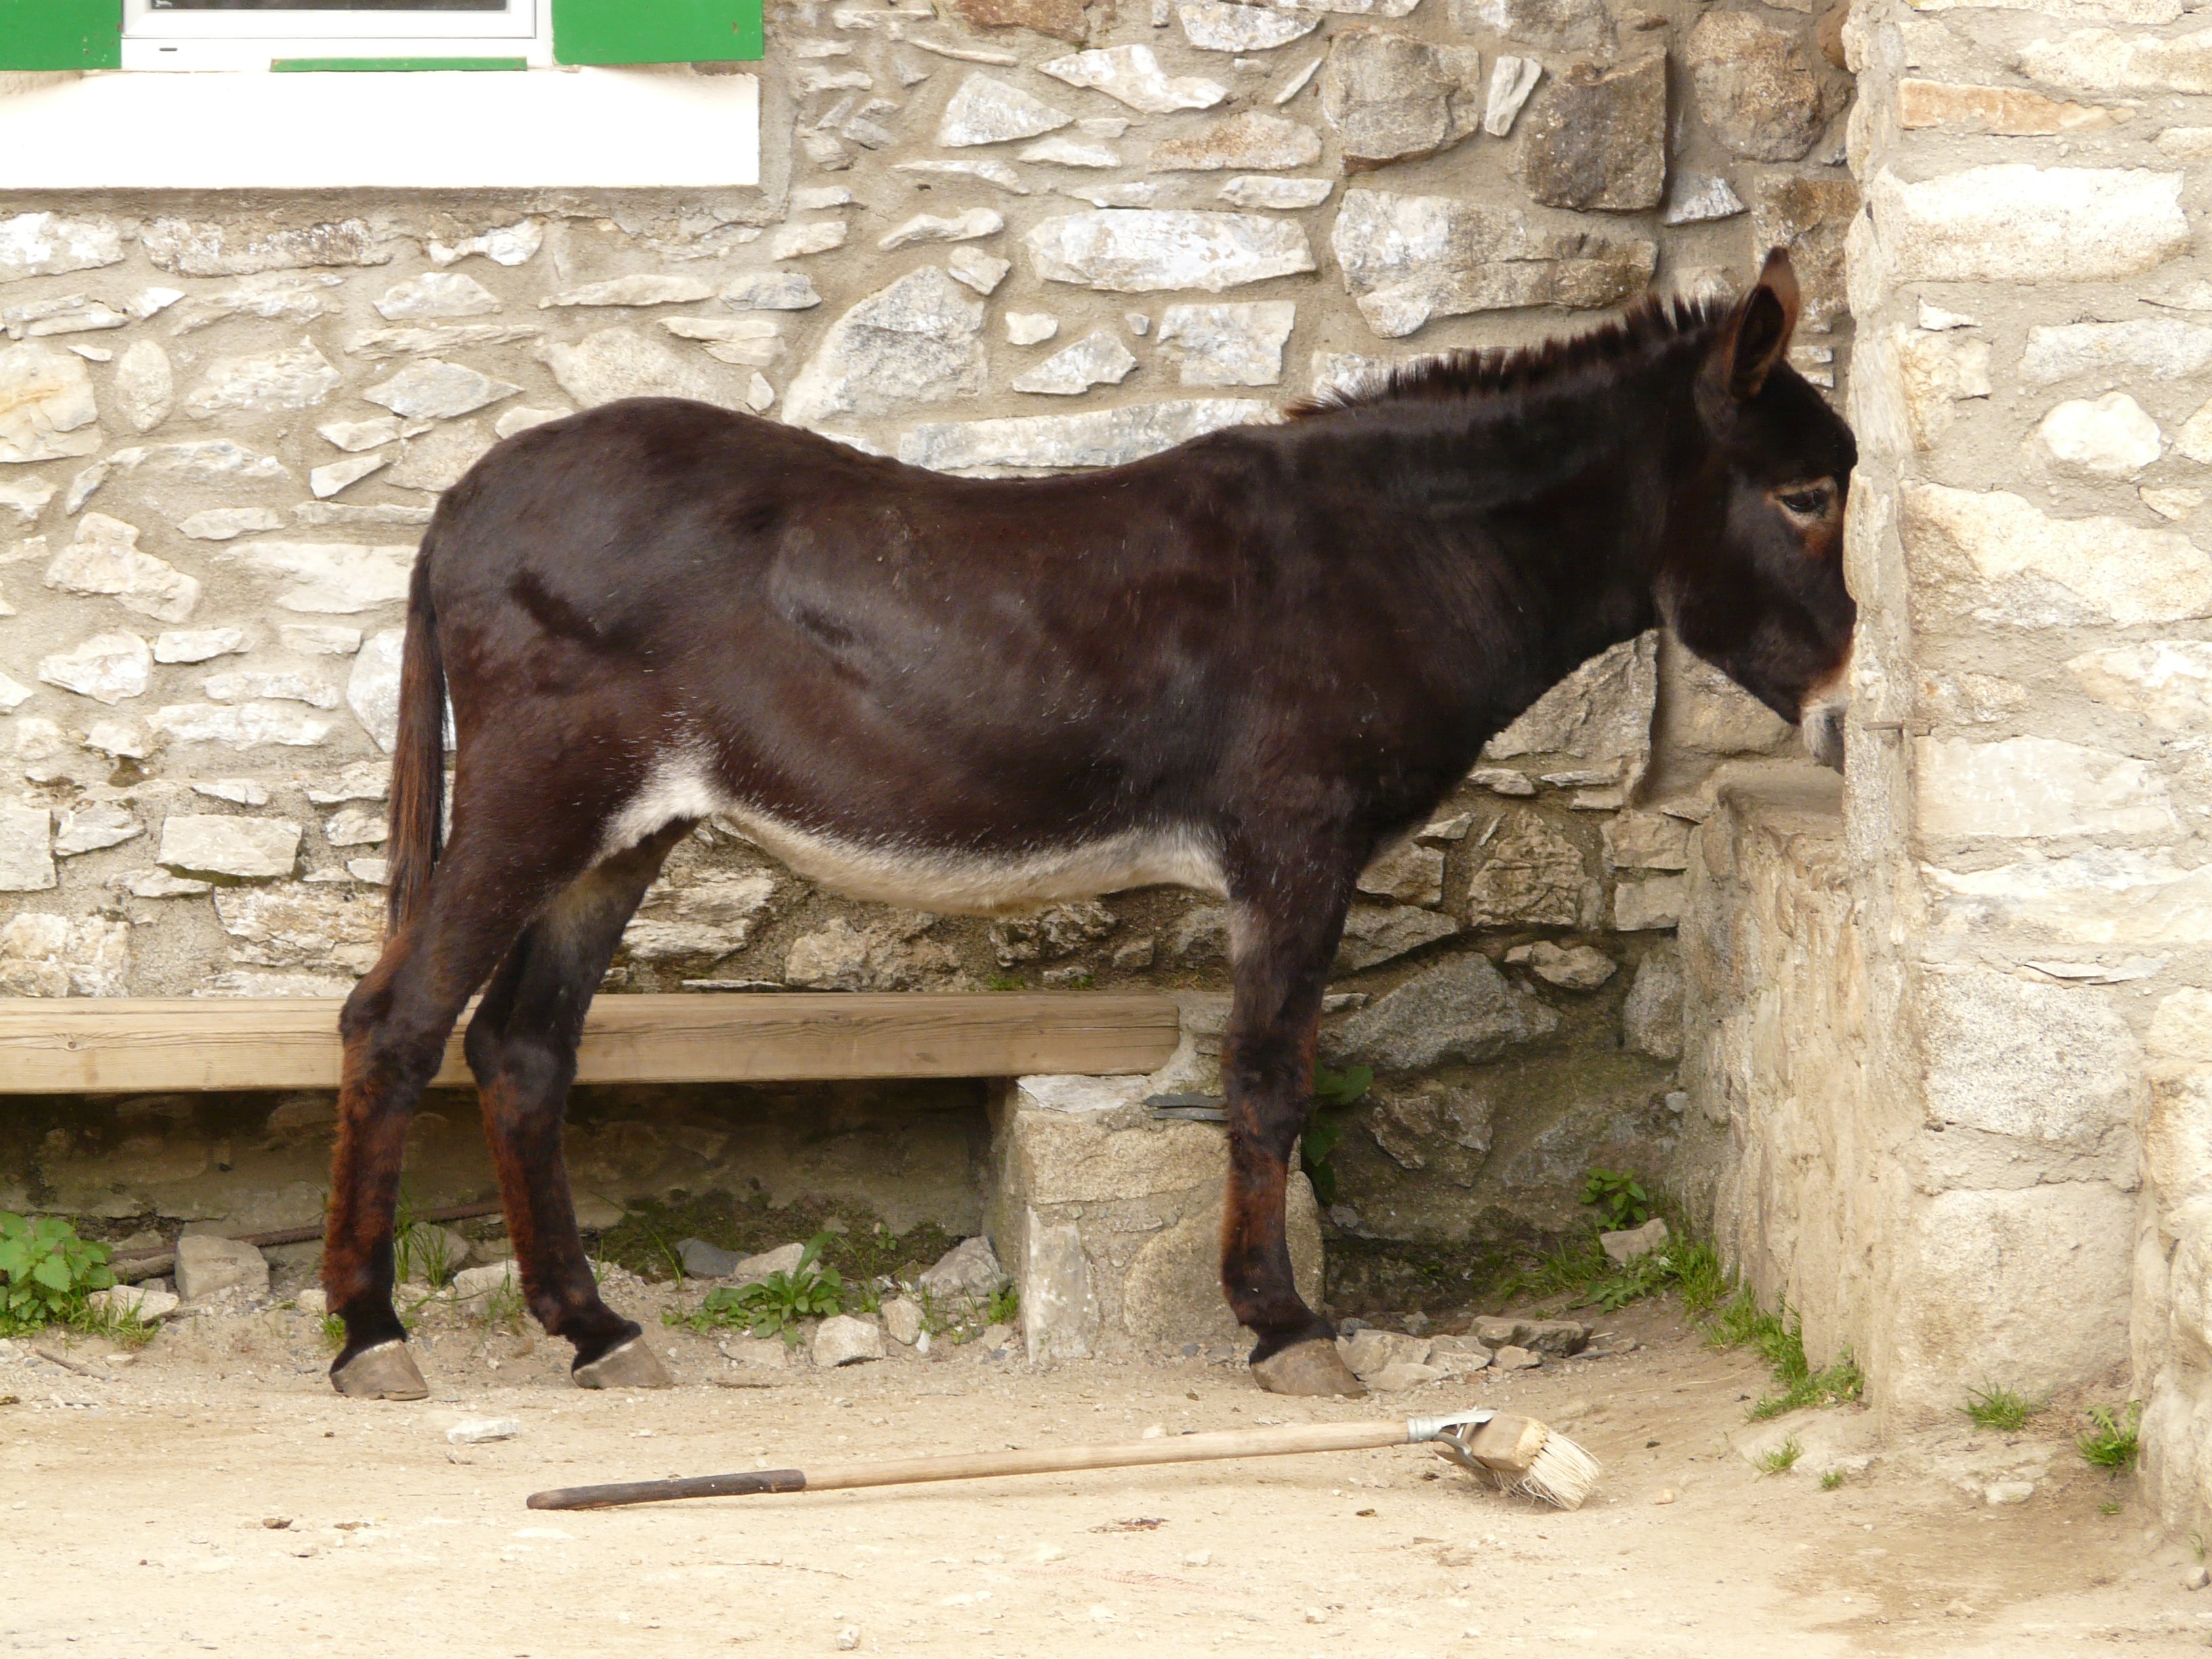
animal, alone, hut, pet, horse, brown, mammal, stallion, mane, lonely, fauna, donkey, stand, vertebrate, mare, wait, foal, hungry, colt, pack animal, horse like mammal, mustang horse